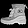
Label: Ankle boot